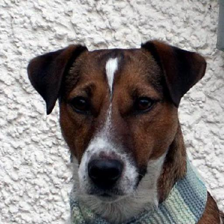
Label: animals